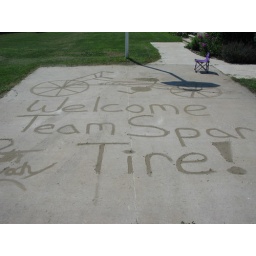
Peyton Koch, 12, made this terrific welcome sign for us at their farm house in rural Cedar Falls.